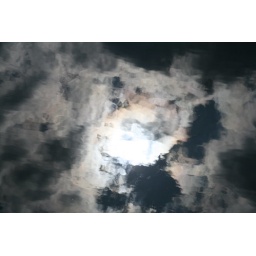
sky in the water